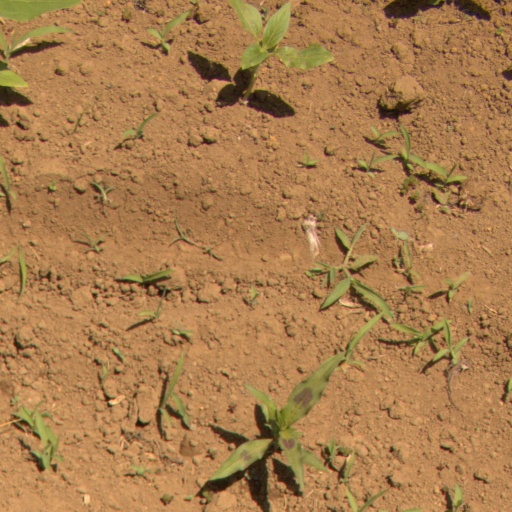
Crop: Jerusalem artichoke